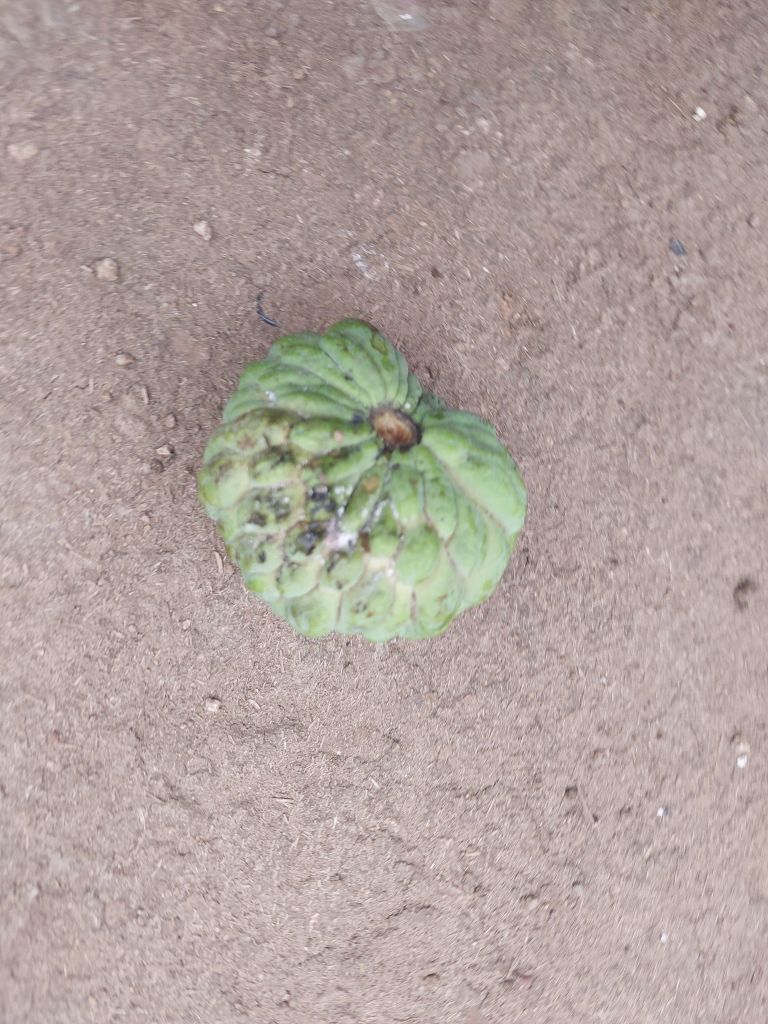
Disease label: Leaf spot on fruit